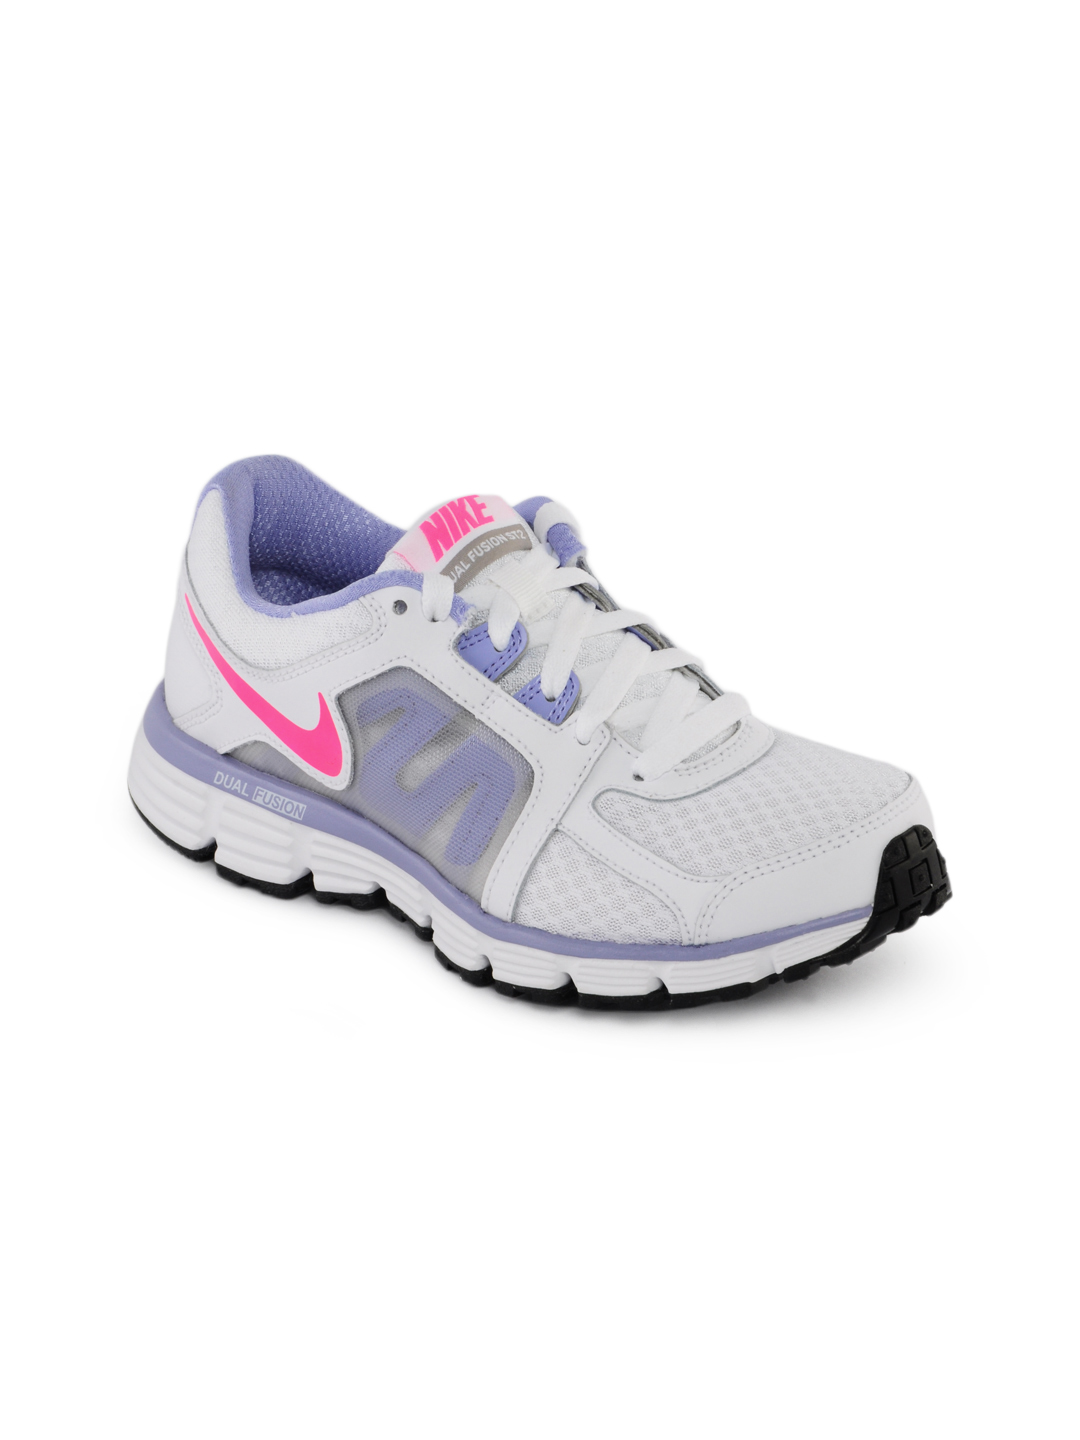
Nike Women Dual Fusion White Sports Shoes
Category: Footwear / Shoes / Sports Shoes
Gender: Women
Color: White
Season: Summer 2012
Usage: Sports